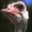
Label: bird